Glenn Maxwell

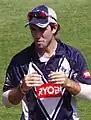
Maxwell in 2011

Glenn James Maxwell (born 14 October 1988) is an Australian professional cricketer who plays for the Australia national cricket team in Twenty20 Internationals. He previously played Test cricket and ODI cricket, winning 2 World Cups before his ODI retirement. Maxwell is an all-rounder who is known for his sometimes unorthodox batting and bowls right arm off-break deliveries. Domestically he played for Victoria and Melbourne Stars. He was part of the Australian squads that won the 2015 Cricket World Cup, the 2021 T20 World Cup, and the 2023 Cricket World Cup, where he played what was widely regarded as one of the greatest innings of all time against Afghanistan, scoring 201*, and in the 2023 final, scored the winning runs. His ability to make unconventional shots like reverse sweeps and pulls often makes it hard to set fields that cover all of his scoring areas.